Urft Dam

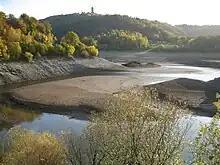
Urft Reservoir below the Nazi fort of Vogelsang

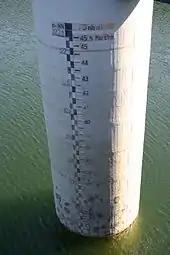
Bottom outlet tower of the Urft Dam with its water level markings

The Urft Reservoir ("Urftstausee" or "Urftsee"), which when full is 7.85 km long according to the "Deutsche Grundkarte" map, although the straight-line distance from the head of the lake to the dam is only about 3.9 km), has a total area of 2.16 km and holds up to 47.75 million cubic metres of water. The River Urft flows through it from east to west. It is located within the district of Euskirchen south of the Kermeter ridge, west-northwest of Gemünd in the borough of Schleiden and slightly below the village of Malsbenden. Places from which the reservoir may be reached are Gemünd and Malsbenden or south through the Kermeter from Heimbach.